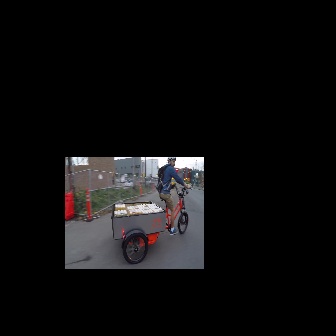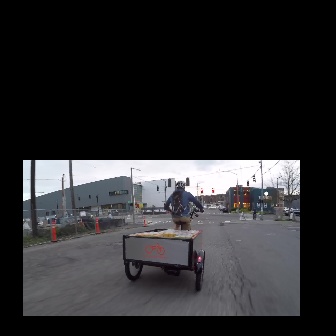
  Please identify the target specified by the bounding box [110,183,192,264] in the first image and locate it in the second image. Return the coordinates in [x_min,y_min,x_max,y_max] format.
Answer: [123,208,205,289]